Ri Jong-ok

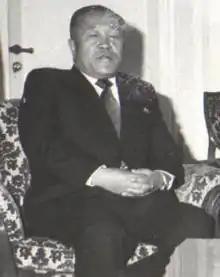
Ri in 1979

Ri Jong-ok (10 January 1916 – 23 September 1999) was a North Korean politician who served as the Premier of North Korea from 1977 to 1984.